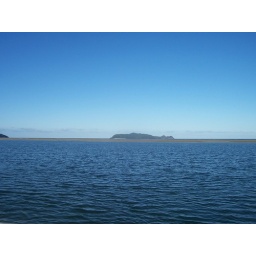
The sand bar at the Daintree River with Snapper Island in the background